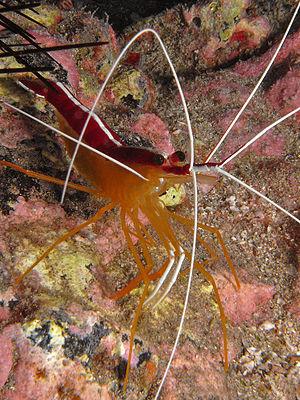
Lysmata est un genre de crevettes nettoyeuses de la famille des Hippolytidae.